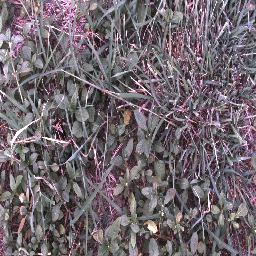
Label: negative